Ben Roberts (rugby league)

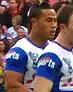
Roberts in action for the Canterbury Bulldogs

Joining the Canterbury-Bankstown Bulldogs in 2006 as a five-eighth, Roberts was originally recruited from Western Suburbs Magpies before became a regular member of the NSWRL Premier League team. In 2007, he has started in halfback in the early rounds due to injury to regular playmaker Brent Sherwin. With Sherwin's return from injury and form, Roberts was shifted to .